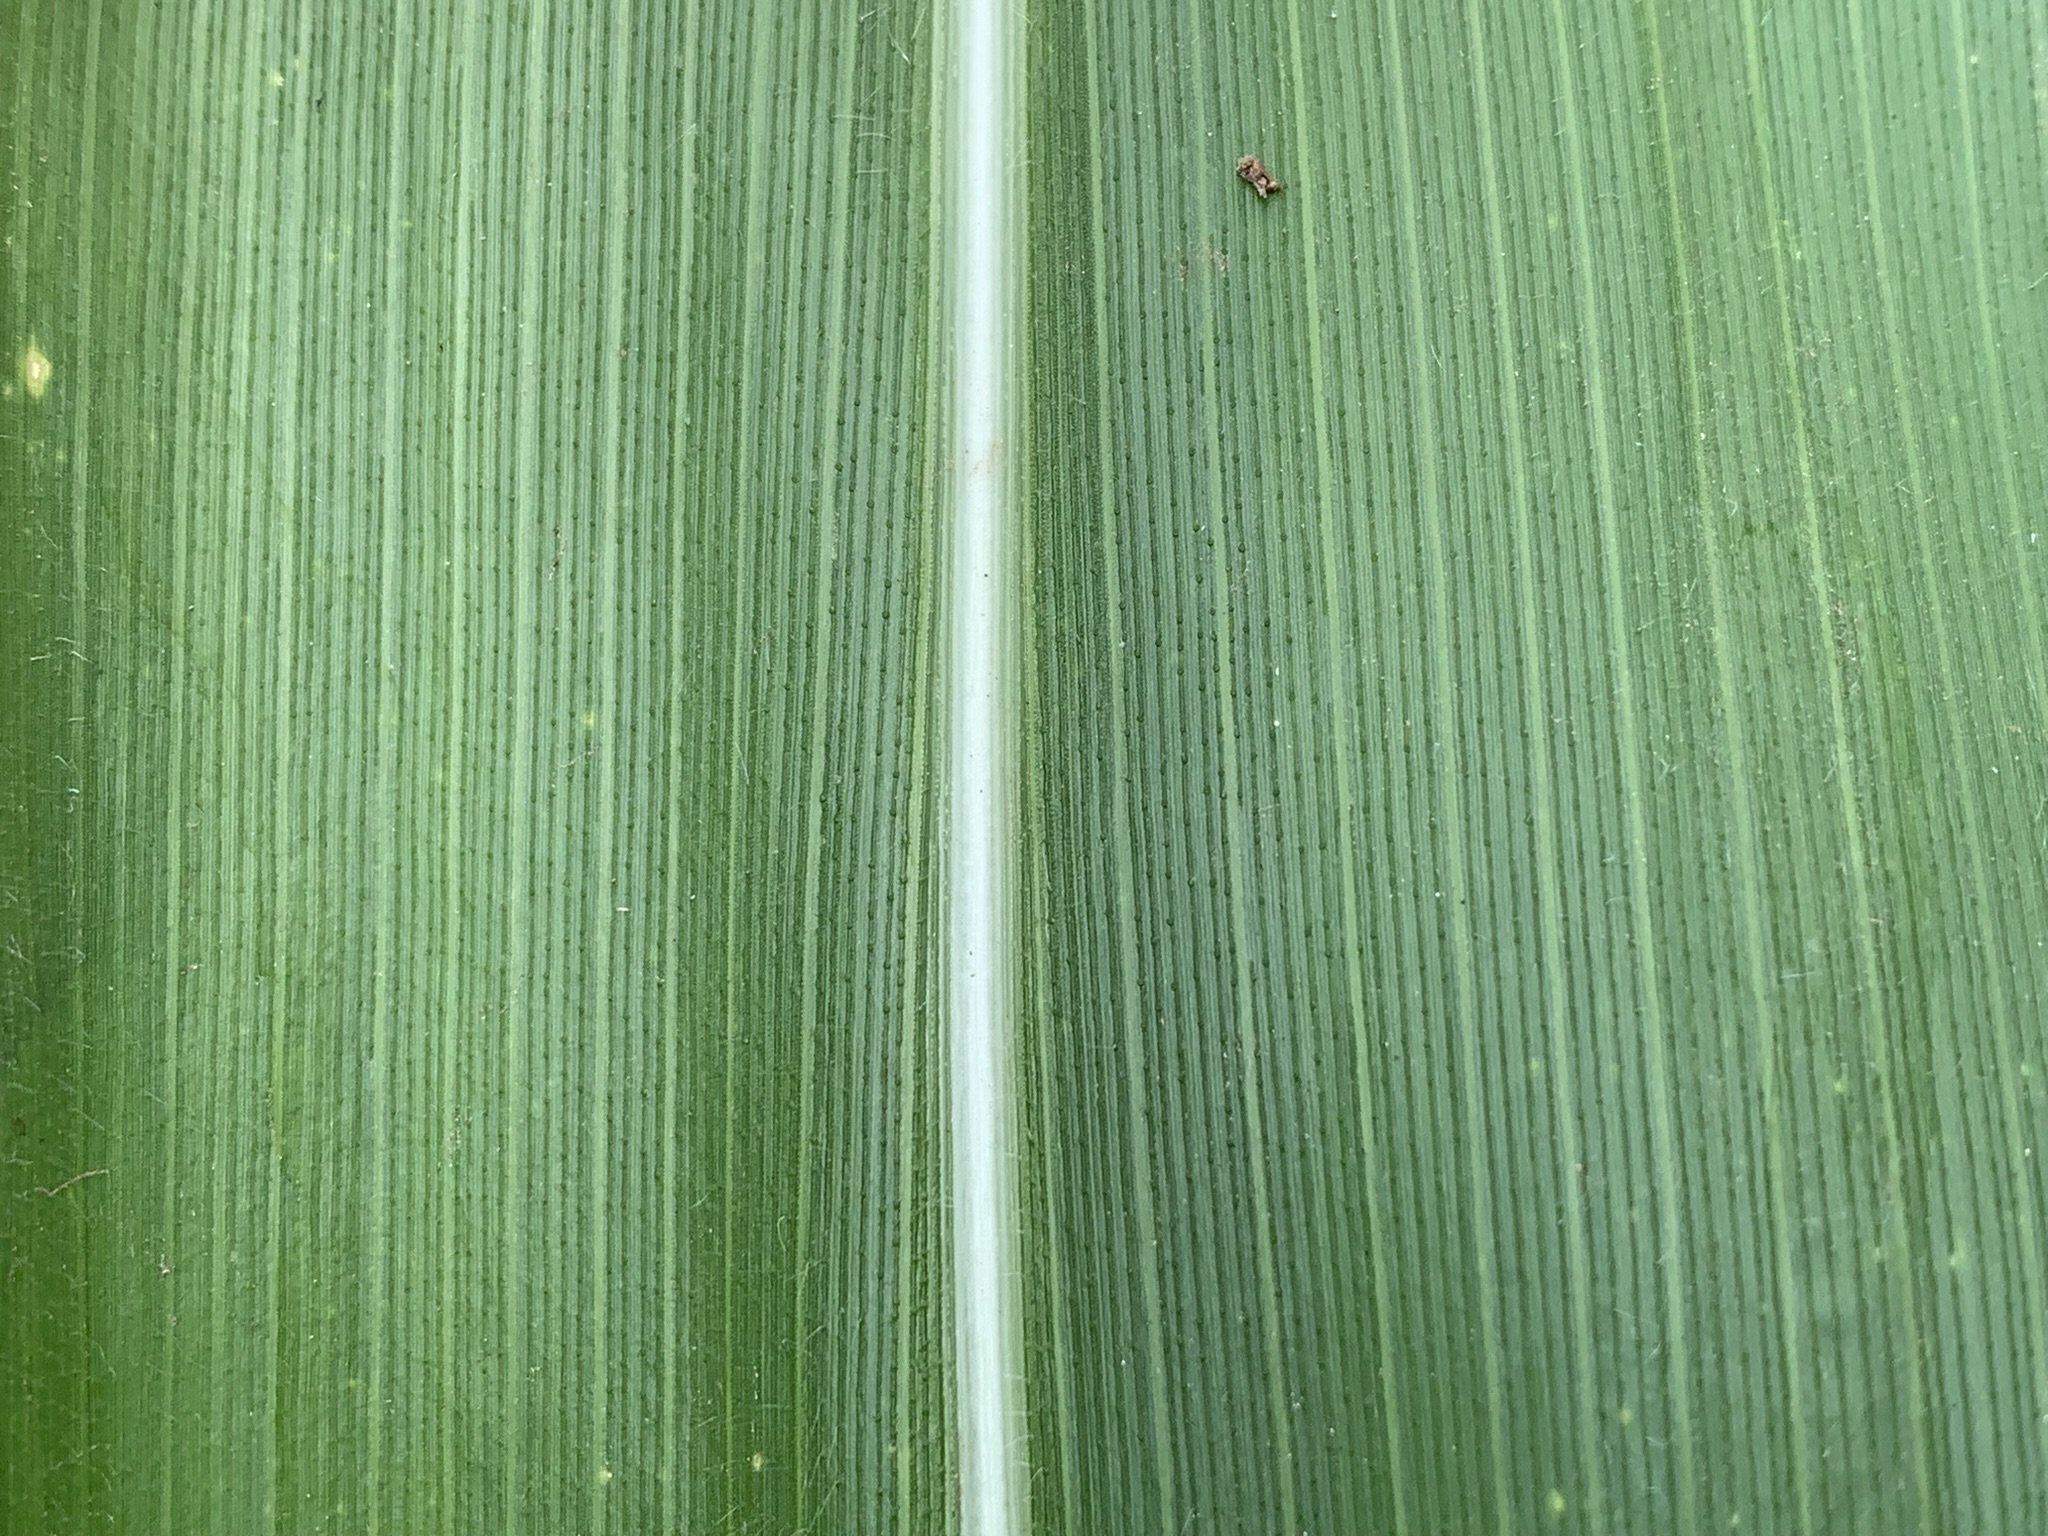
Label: Healthy